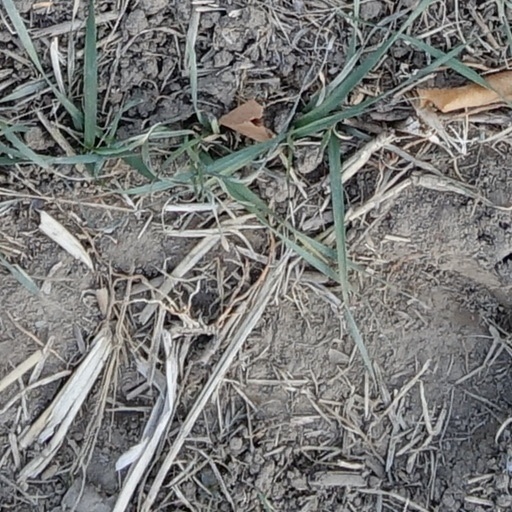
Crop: wheat